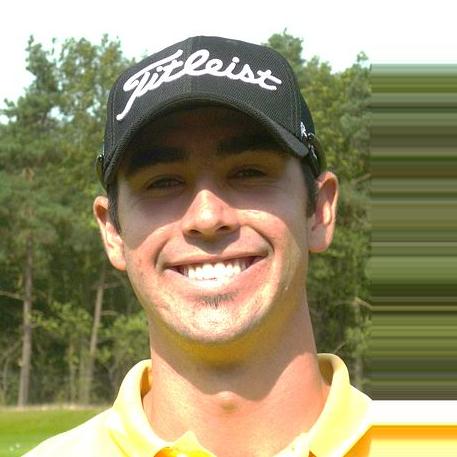
Age: 22